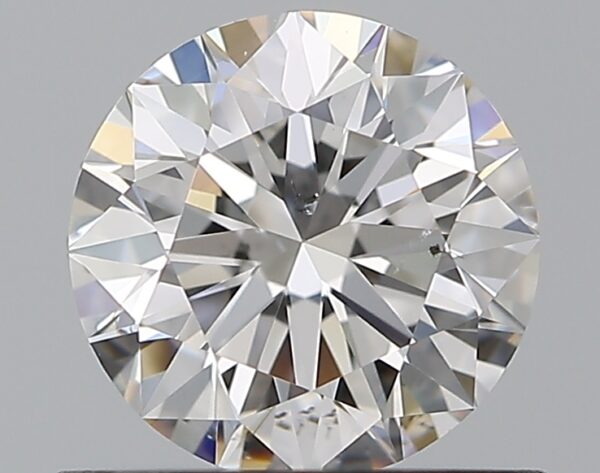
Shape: round
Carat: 0.7
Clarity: SI1
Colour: E
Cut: EX
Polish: EX
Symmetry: EX
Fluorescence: N
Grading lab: GIA
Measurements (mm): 5.65 x 5.69 x 3.52